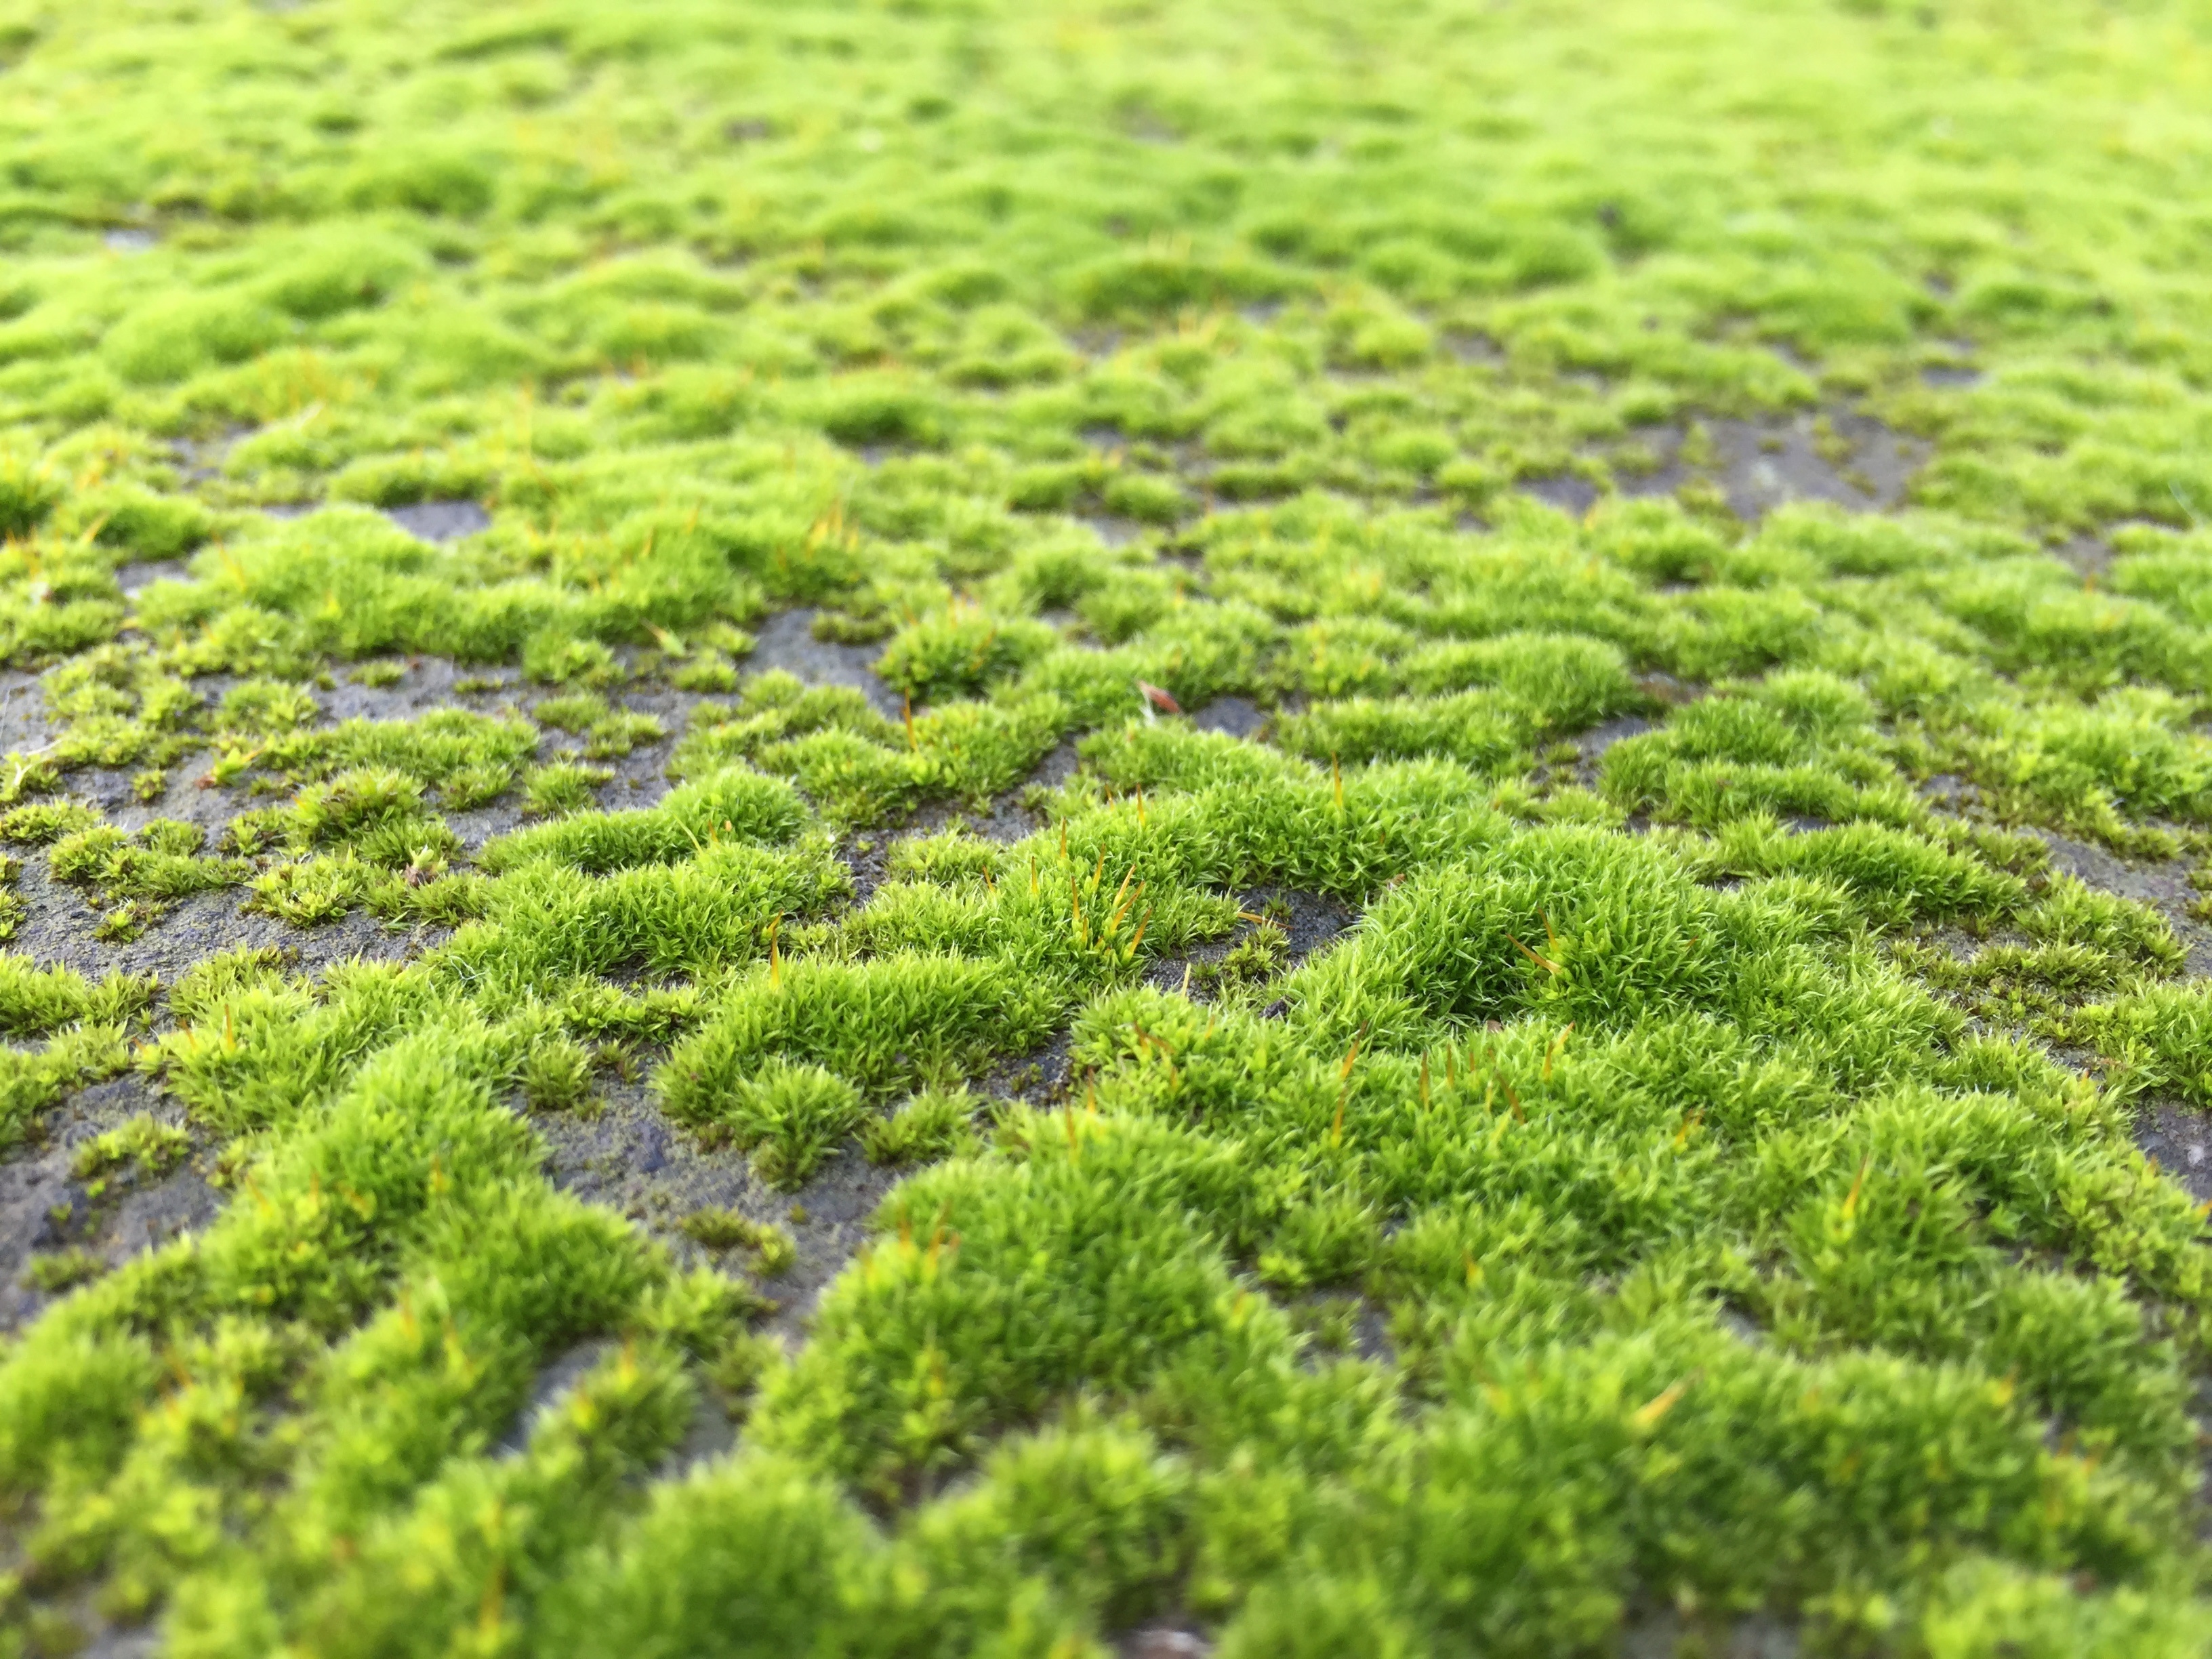
tree, grass, plant, field, lawn, leaf, flower, moss, green, soil, algae, vegetation, shrub, groundcover, plantation, ecosystem, flooring, green algae, woody plant, land plant, non vascular land plant